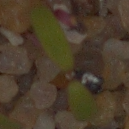
Label: fat_hen